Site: brandenburg
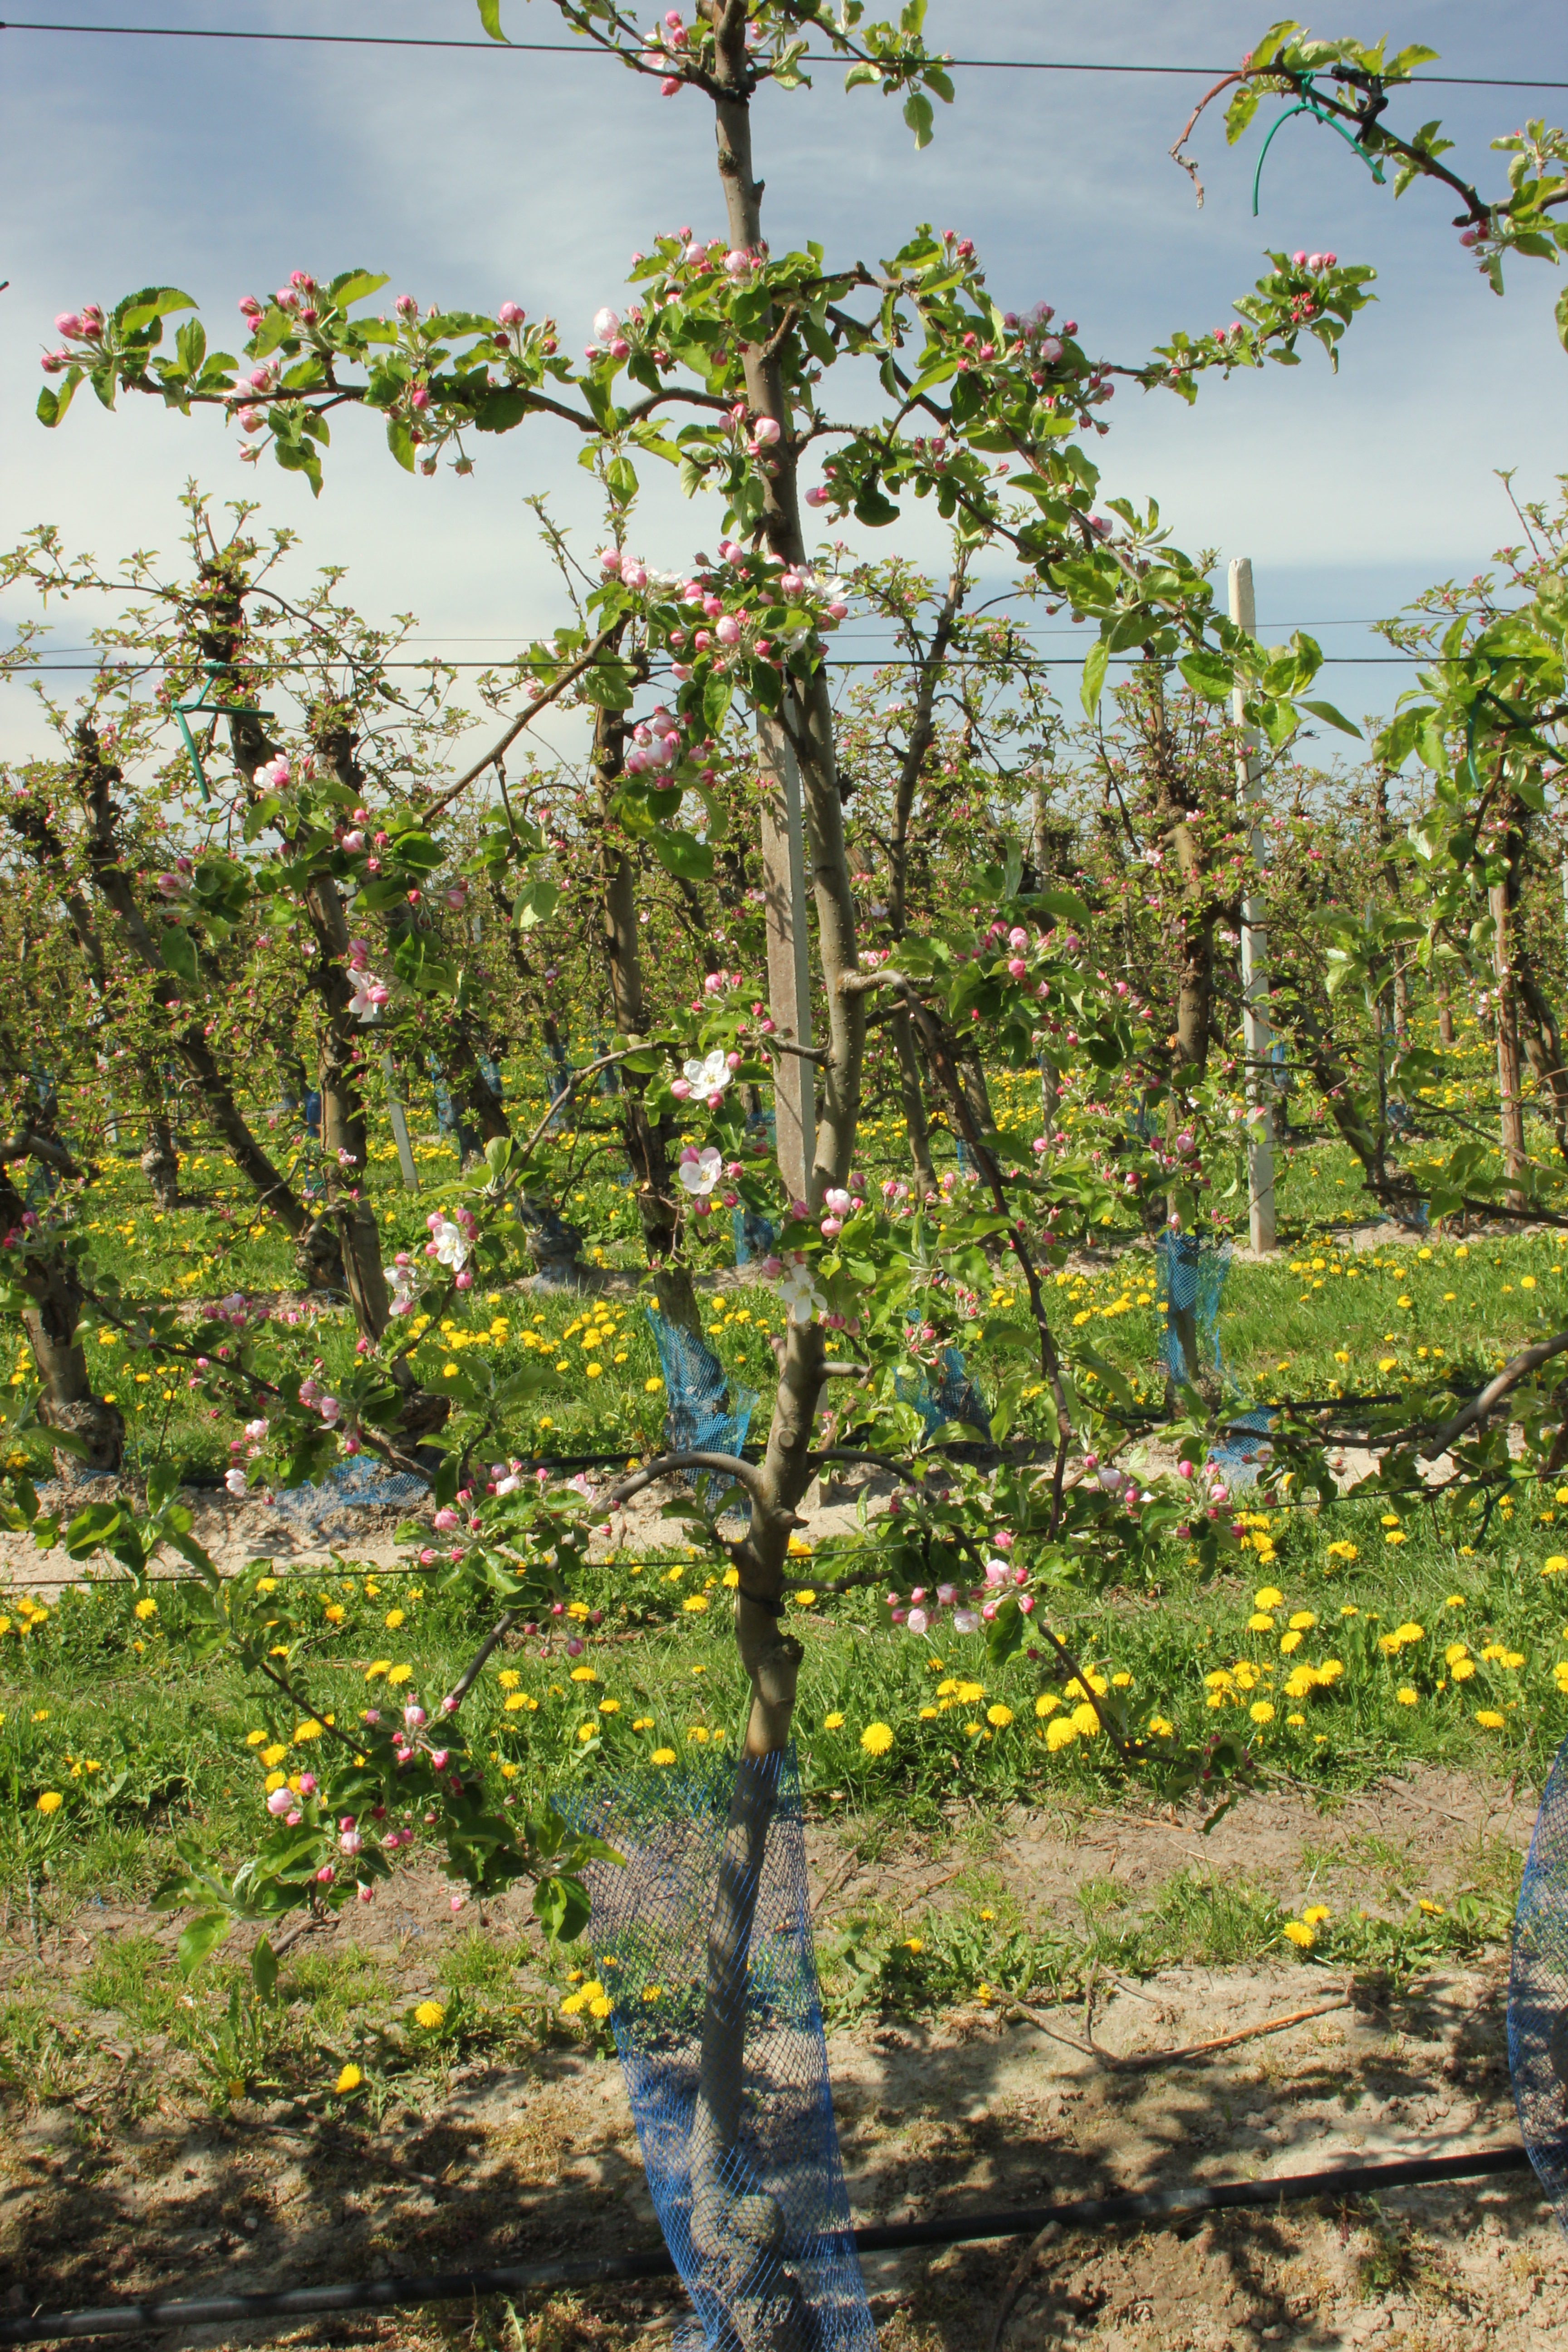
Growth stage (BBCH 57): Inflorescence emergence